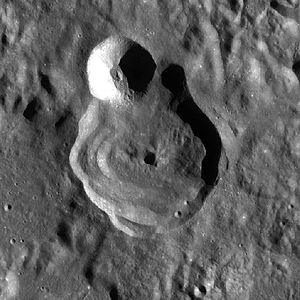
Golitsyn (månekrater)
Golitsyn er et nedslagskrater på Månen. Det befinder sig på den sydlige halvkugle på Månens bagside, bag dens vestlige rand. Det er opkaldt efter den russiske læge Boris B. Golitsyn 1862-1916).